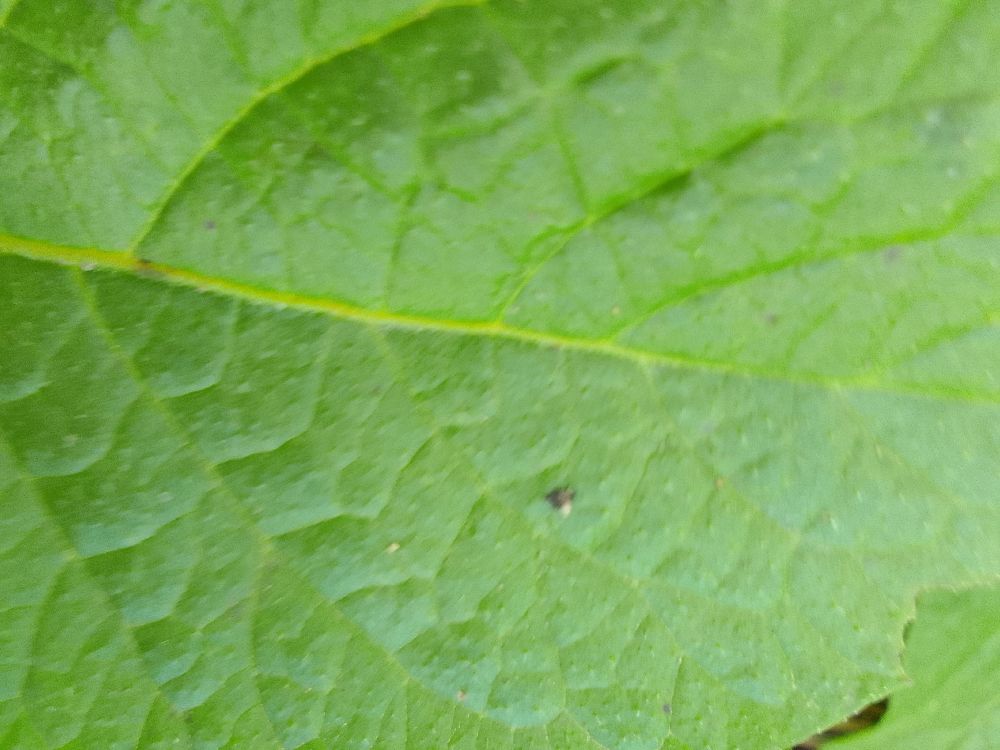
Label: Healthy